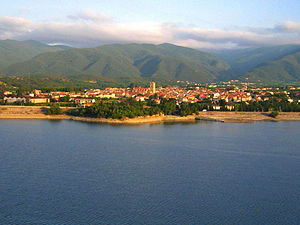
Vinça
Vinça er en by og kommune i departementet Pyrénées-Orientales i Sydfrankrig.